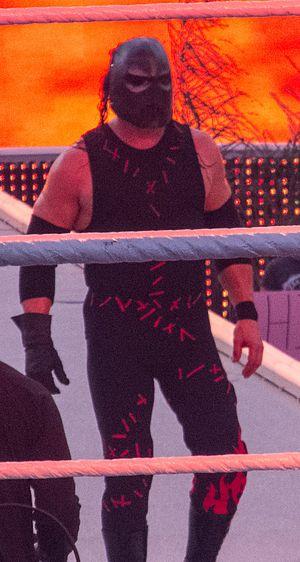
Glenn Thomas Jacobs né le 26 avril 1967 à Torrejon de Ardoz, plus connu sous le nom de Kane, est un catcheur, homme politique et acteur américain. Il travaille actuellement à la World Wrestling Entertainment. Il est actuellement le maire du Comté de Knox, au Tennessee.